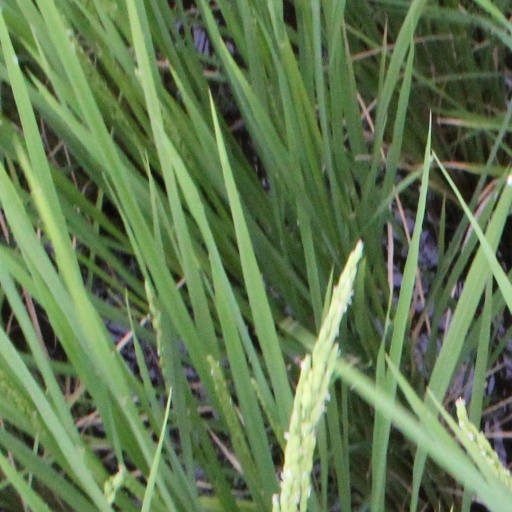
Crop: rice